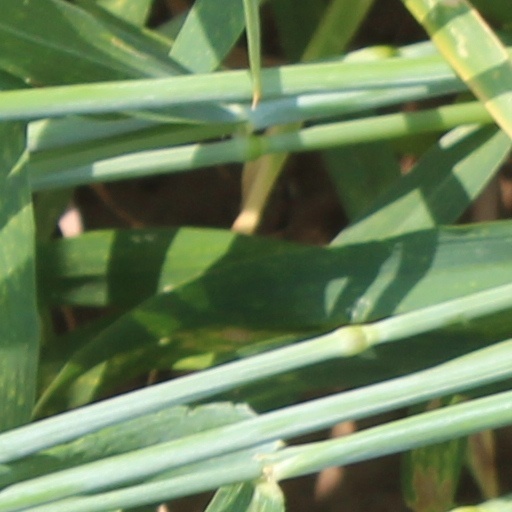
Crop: wheat